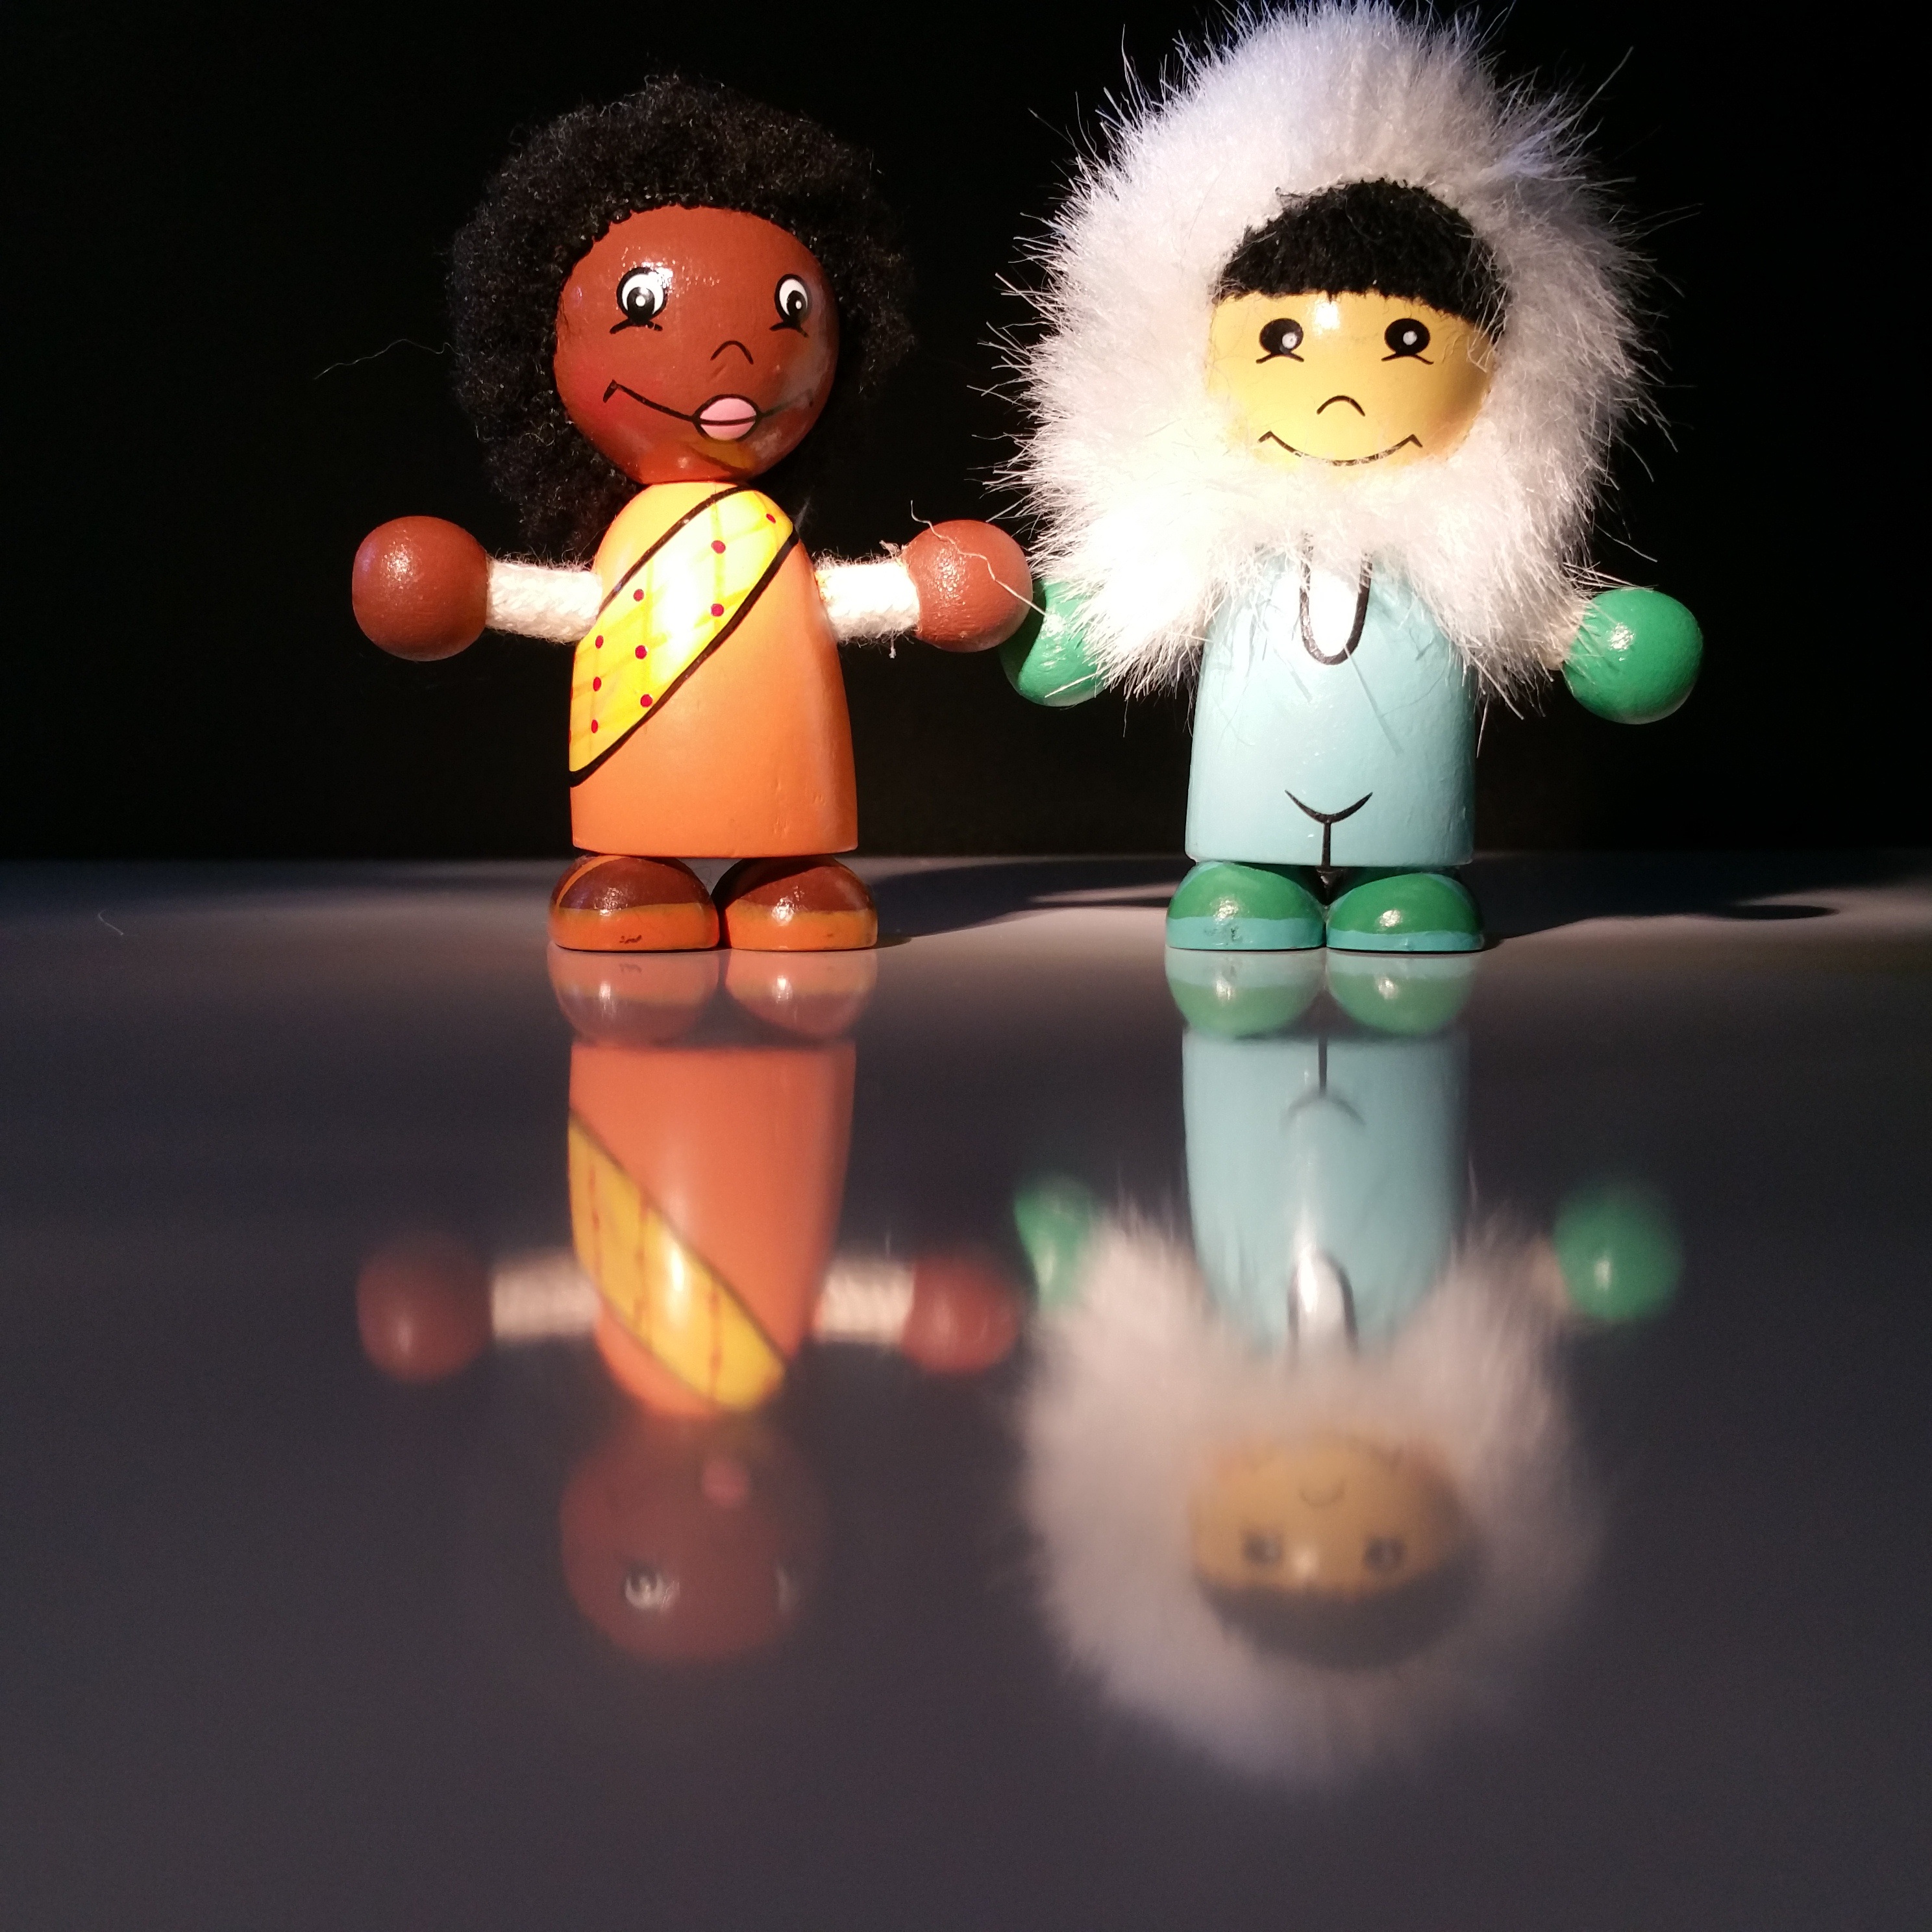
toy, baby doll, doll, eskimo, mirroring, screenshot, game characters, stuffed toy, computer wallpaper